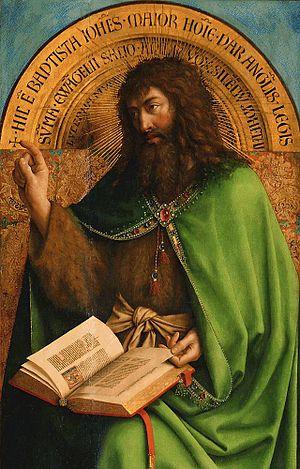
L’Adoration de l'Agneau mystique ou Autel de Gand, achevé en 1432, est un polyptyque peint sur bois, un chef-d'œuvre de la peinture des primitifs flamands.